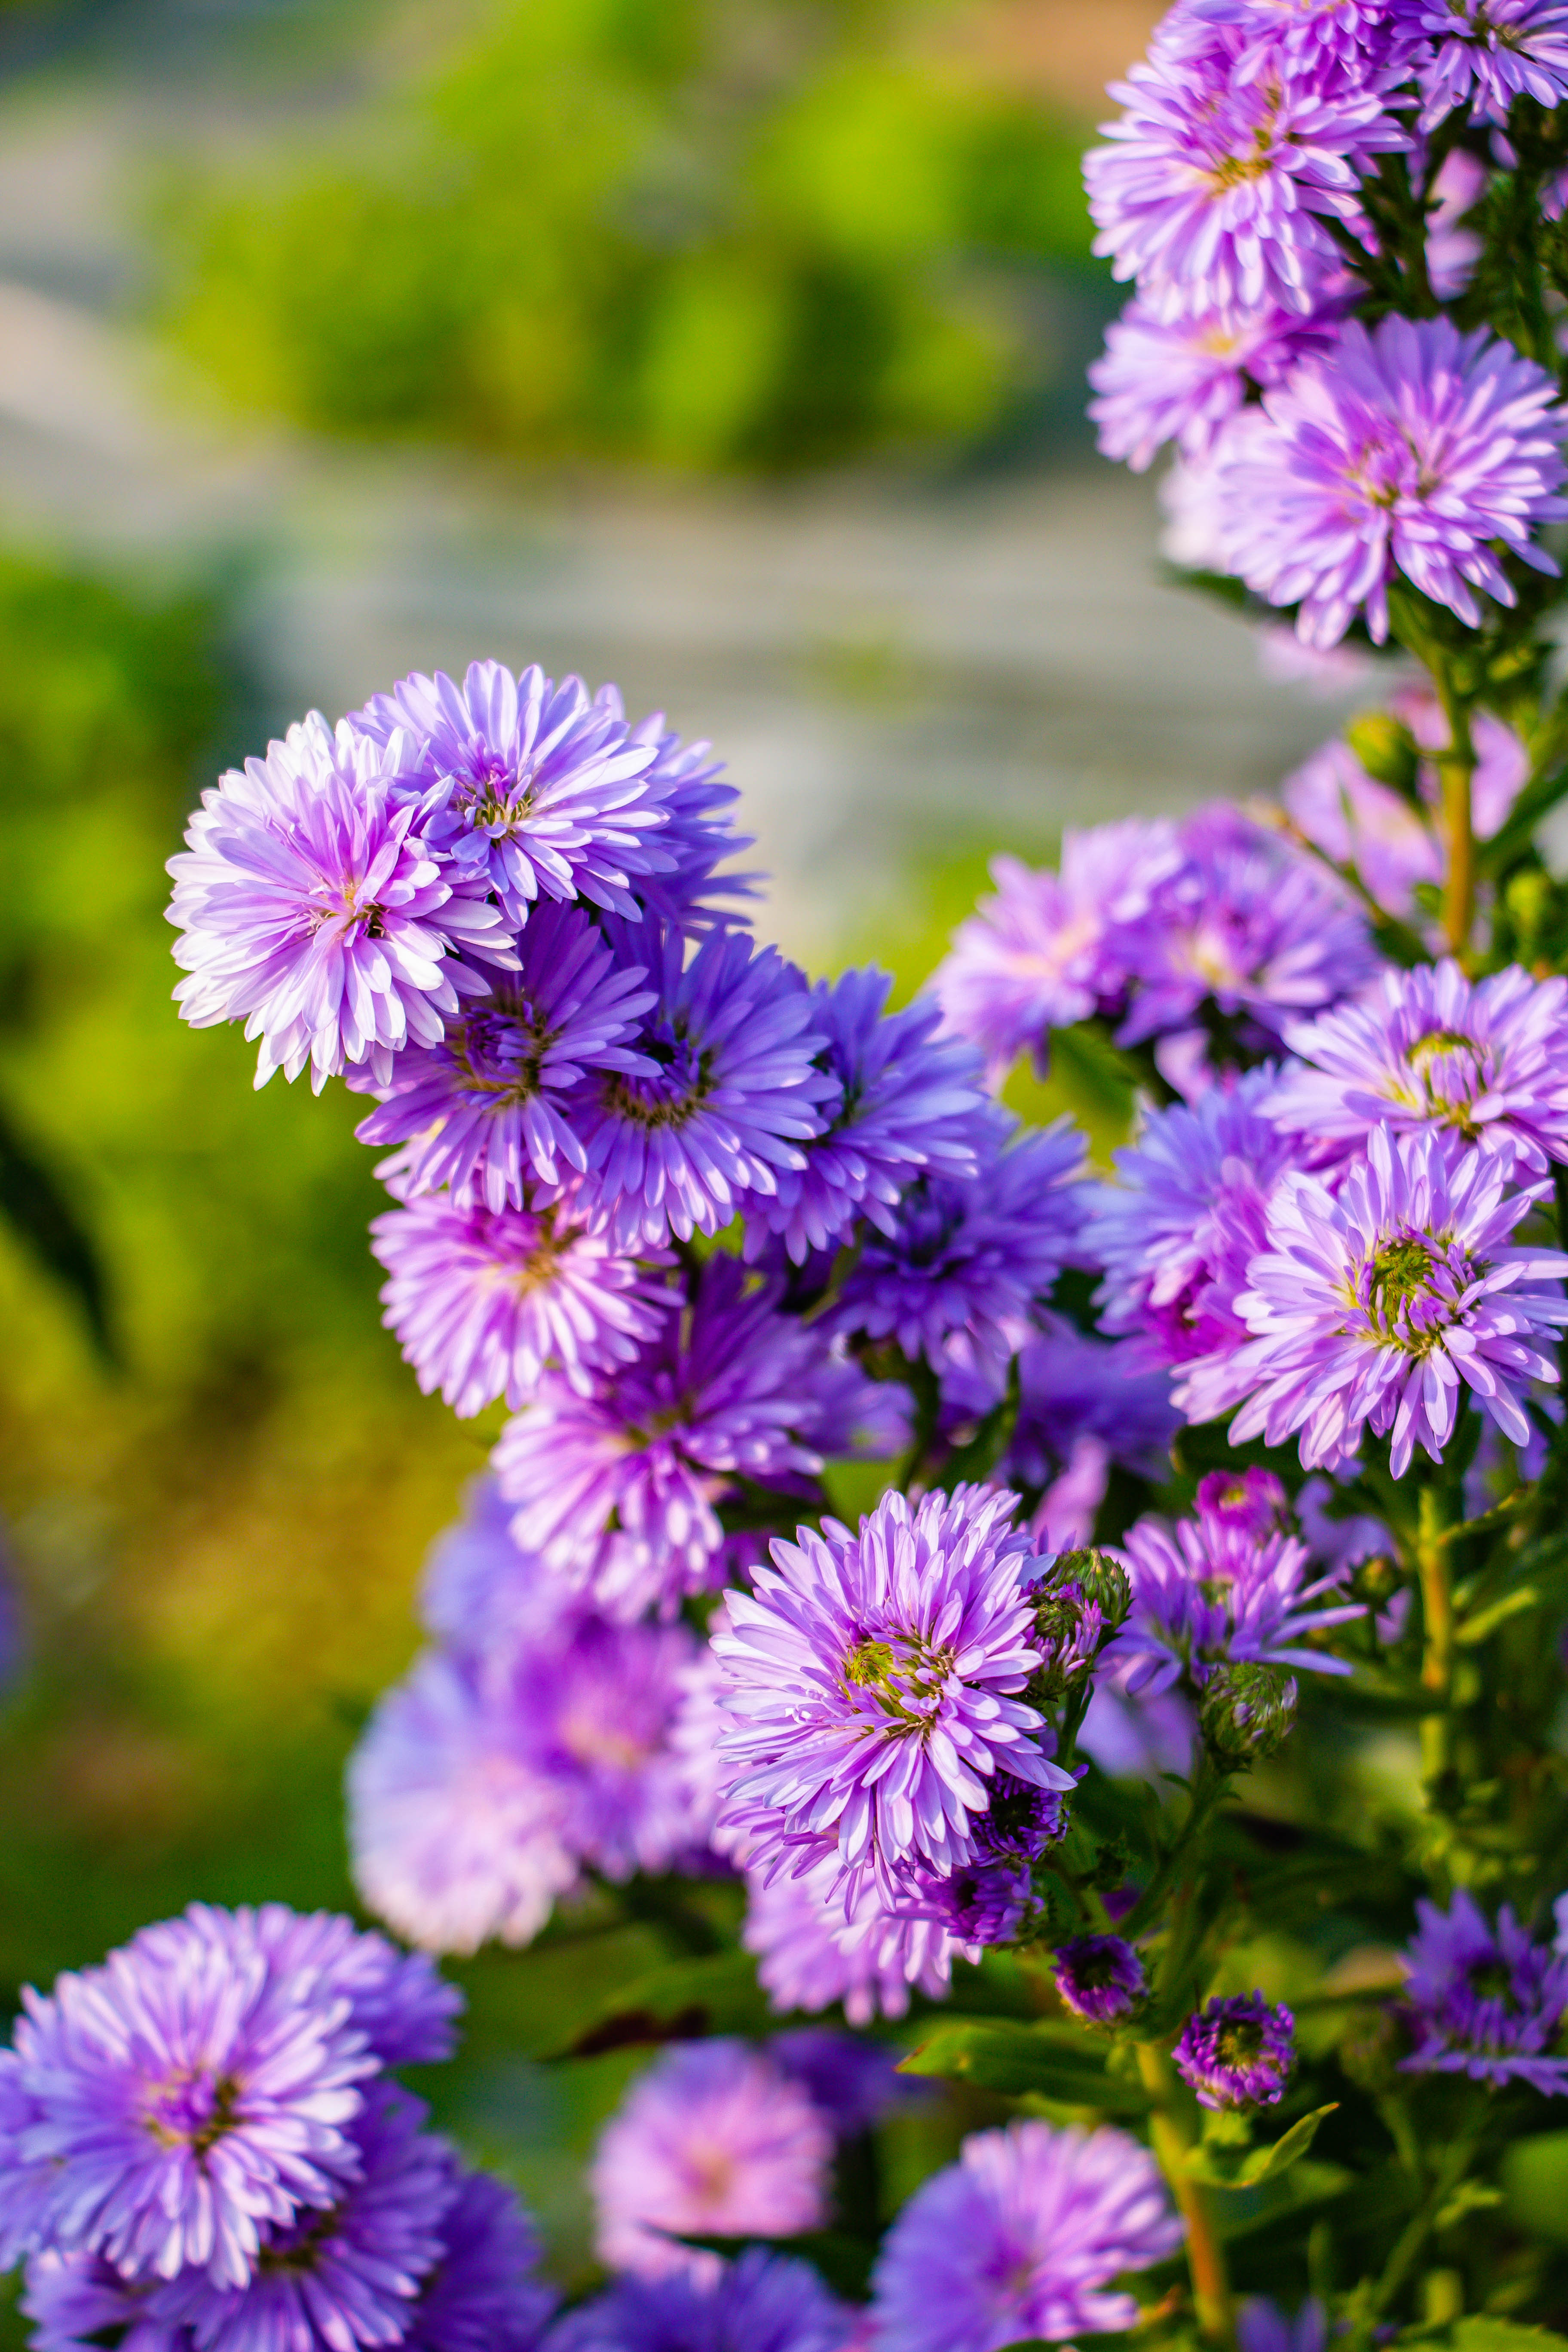
flower, plant, purple, botany, nature, blue, petal, violet, herbaceous plant, groundcover, flowering plant, shrub, annual plant, close up, magenta, daisy family, wildflower, landscape, floristry, spring, garden, electric blue, pollen, plant stem, Forb, european michaelmas daisy, blue wood aster, aromatic aster, new england aster, subshrub, photography, perennial plant, floral design, new york aster, pink family